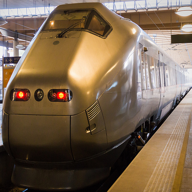
Vehicle type: Trains